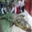
Label: crocodile